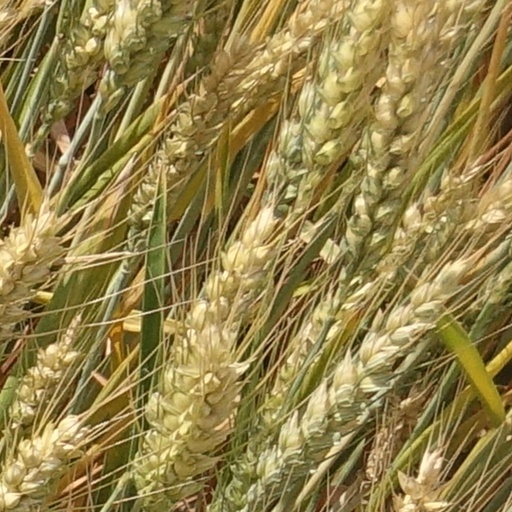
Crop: wheat